Entheogen

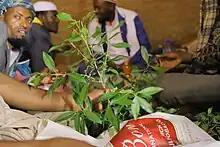
Khat leaves of Harar

For centuries, religious leaders have consumed the khat leaves to stay awake during long nights of prayer.